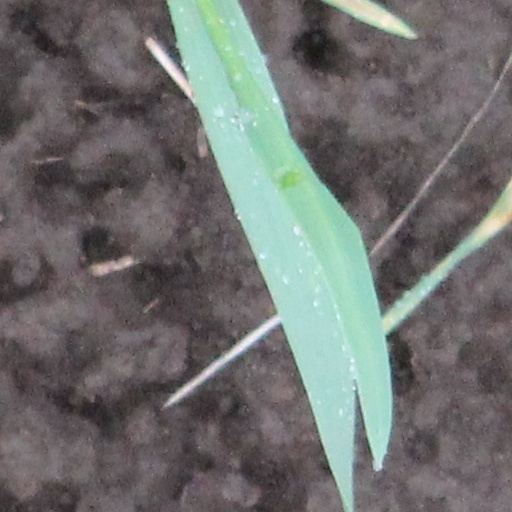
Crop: wheat